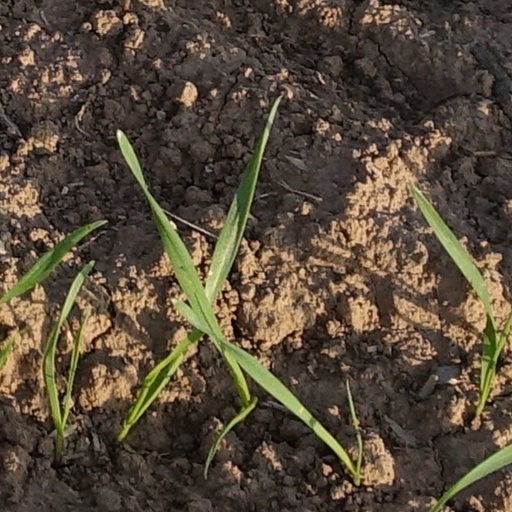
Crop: wheat